Ernesto Castano

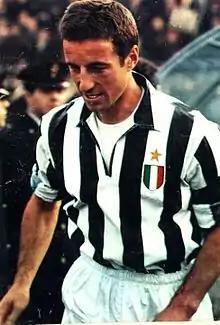
Castano in 1967

Ernesto Castano (2 May 1939 – 5 January 2023) was an Italian professional footballer who played as a defender. Throughout his club career he played for Legnano, Triestina, and Juventus, winning domestic titles at the latter club. At international level, he was a member of the Italy national team that won UEFA Euro 1968.